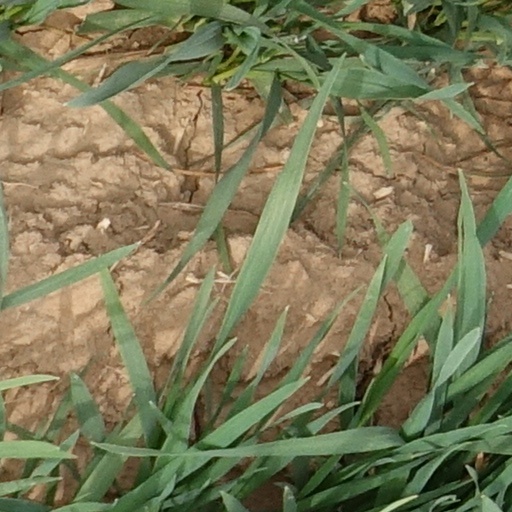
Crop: wheat